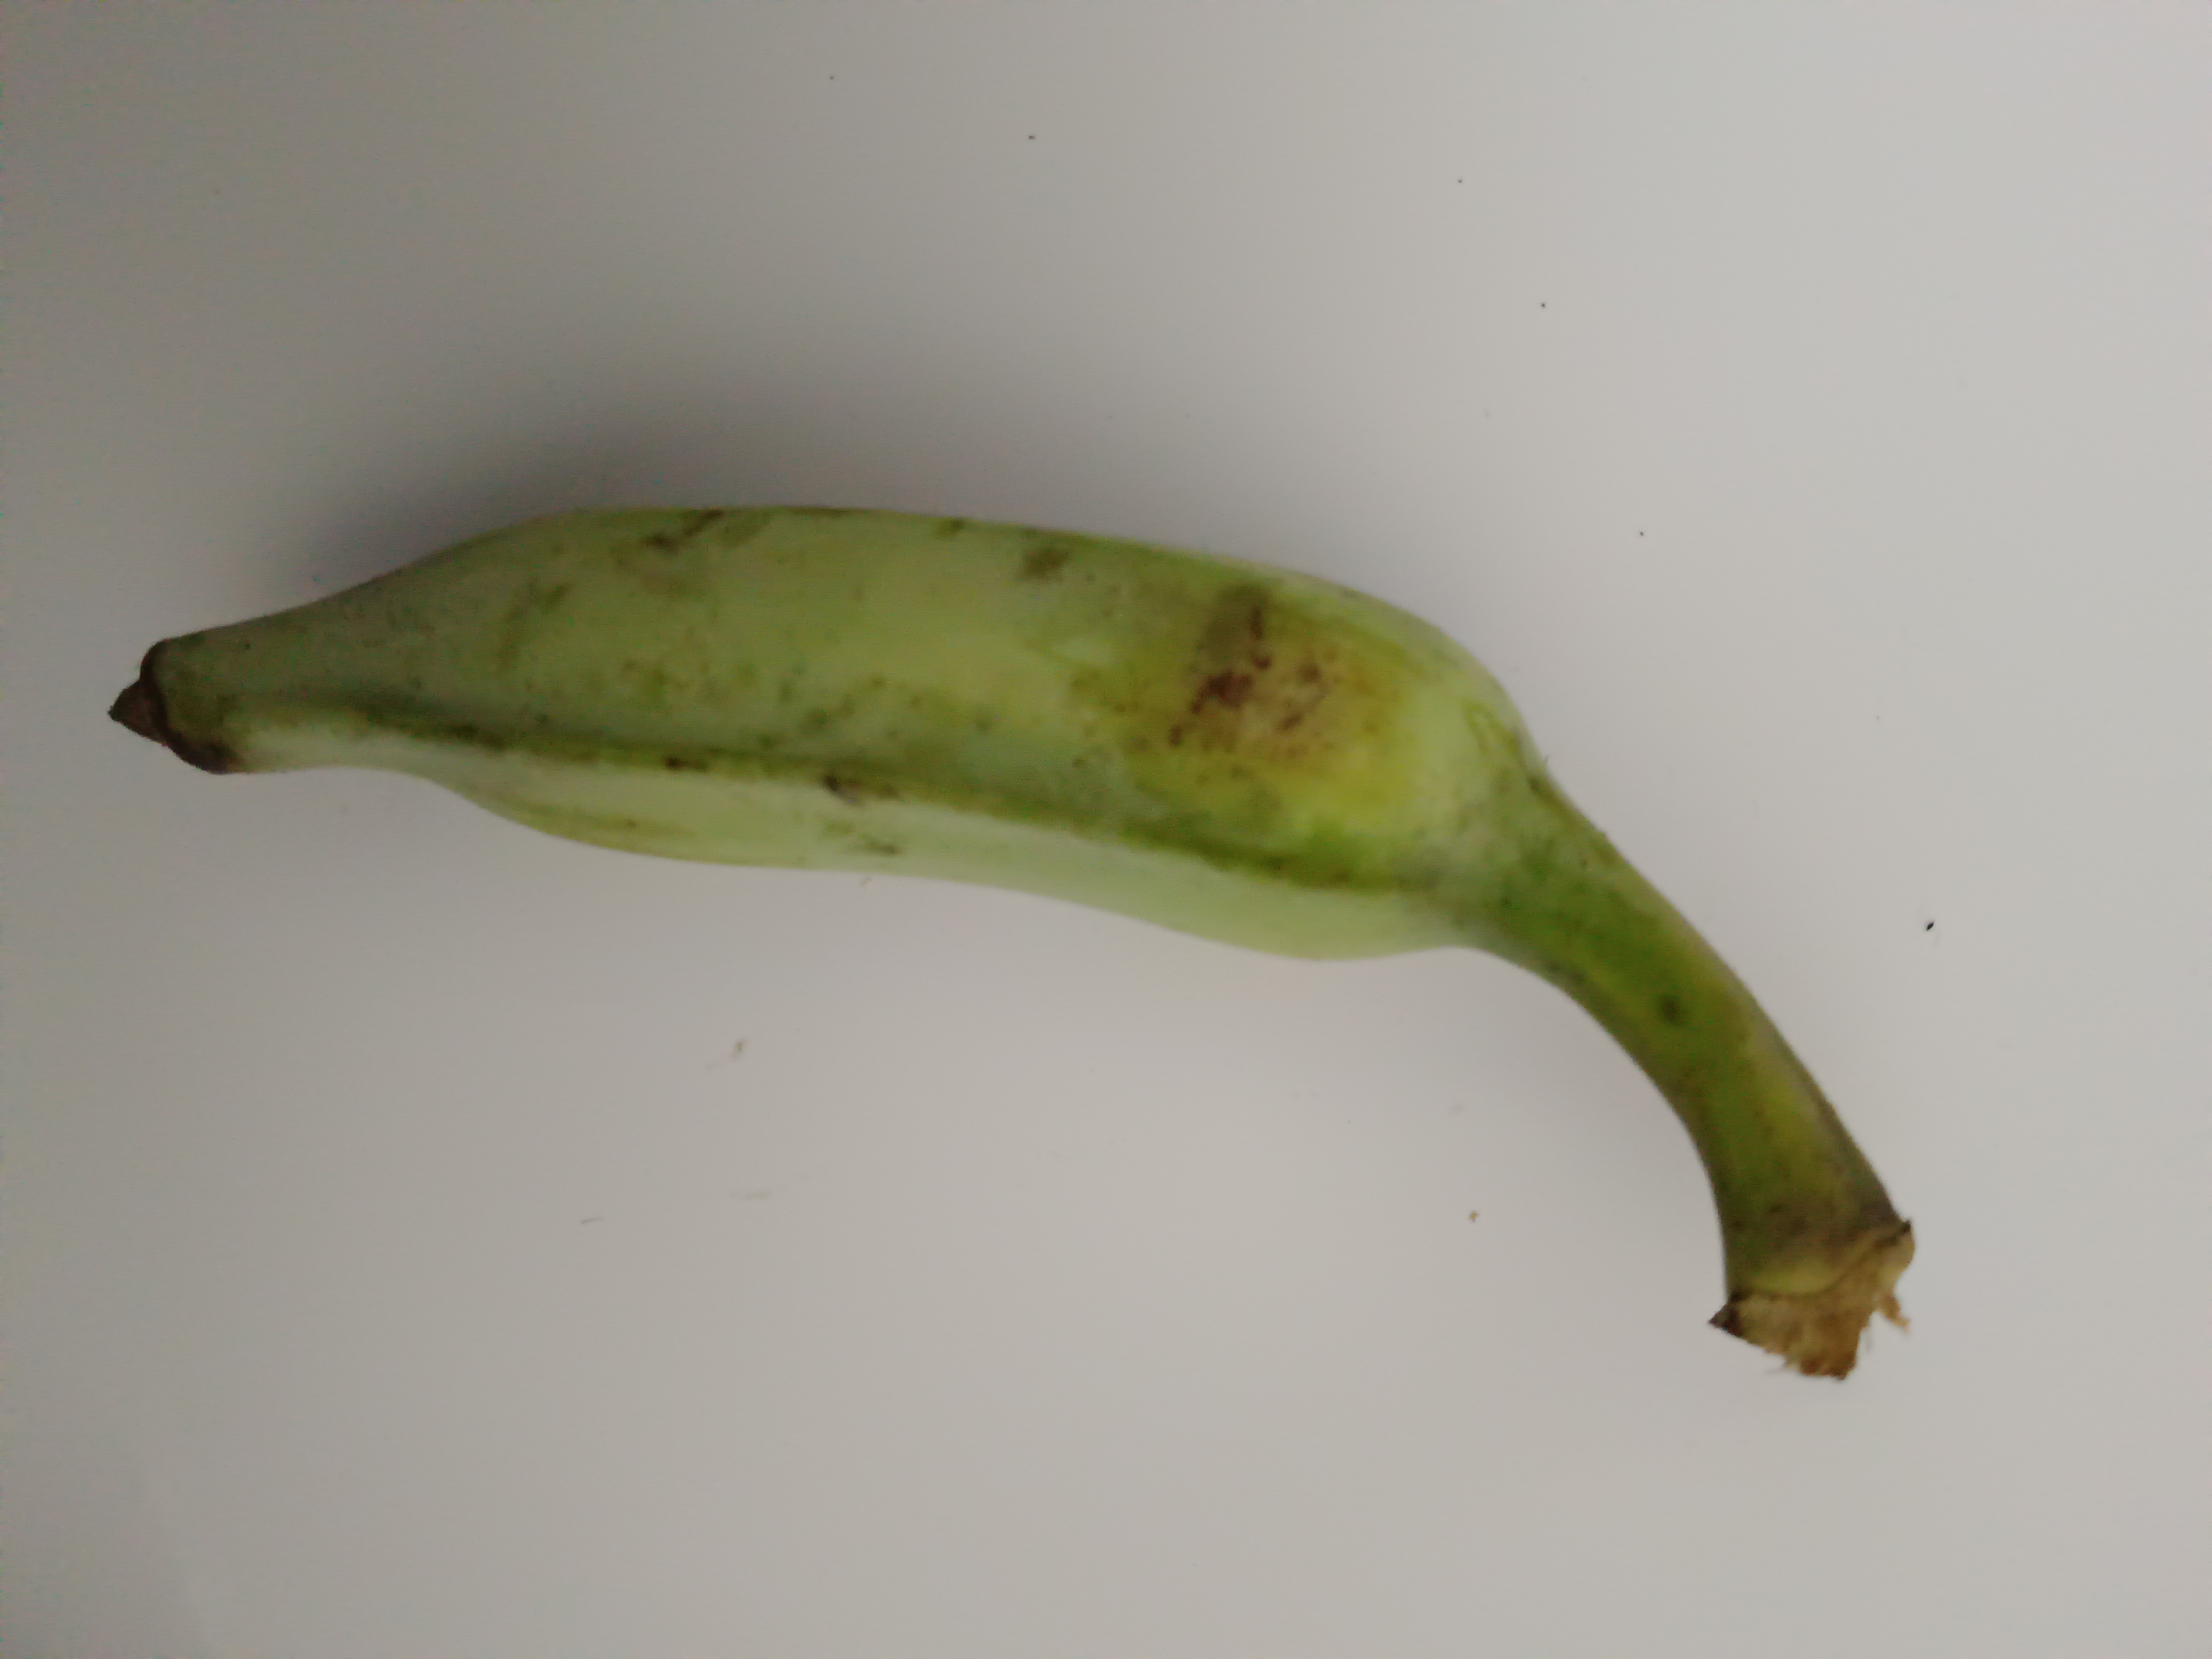
Banana variety: Deshi